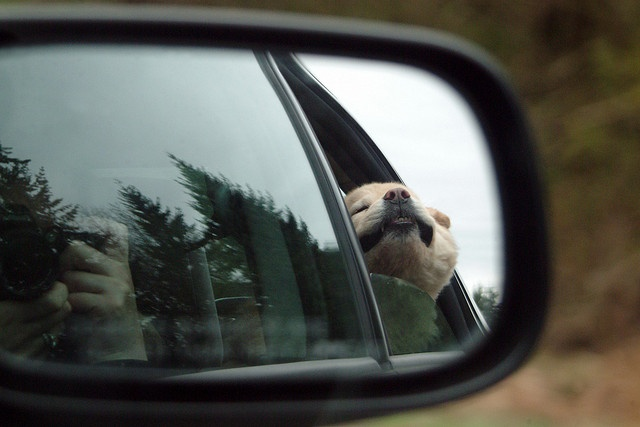
A dog has it's head out of the backseat of a windows.
A dog is sticking its head out of a window in the reflection of a car mirror.
A dog's face is shown in the side mirror image.
A rearview mirror view of a dog holding it's head out a car window.
dog stiicking his head out of a car